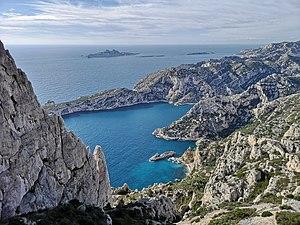
Vue de la calanque de Sugiton, Morgiou et l'île de Riou depuis le col de la Candelle
Le parc national des Calanques est un parc national français, couvrant les calanques de Marseille, dans le département des Bouches-du-Rhône, au cœur de la métropole d'Aix-Marseille-Provence. Créé en 2012, il est le premier parc national périurbain d'Europe à la fois terrestre et marin.